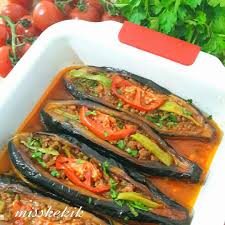
Yemek: karniyarik